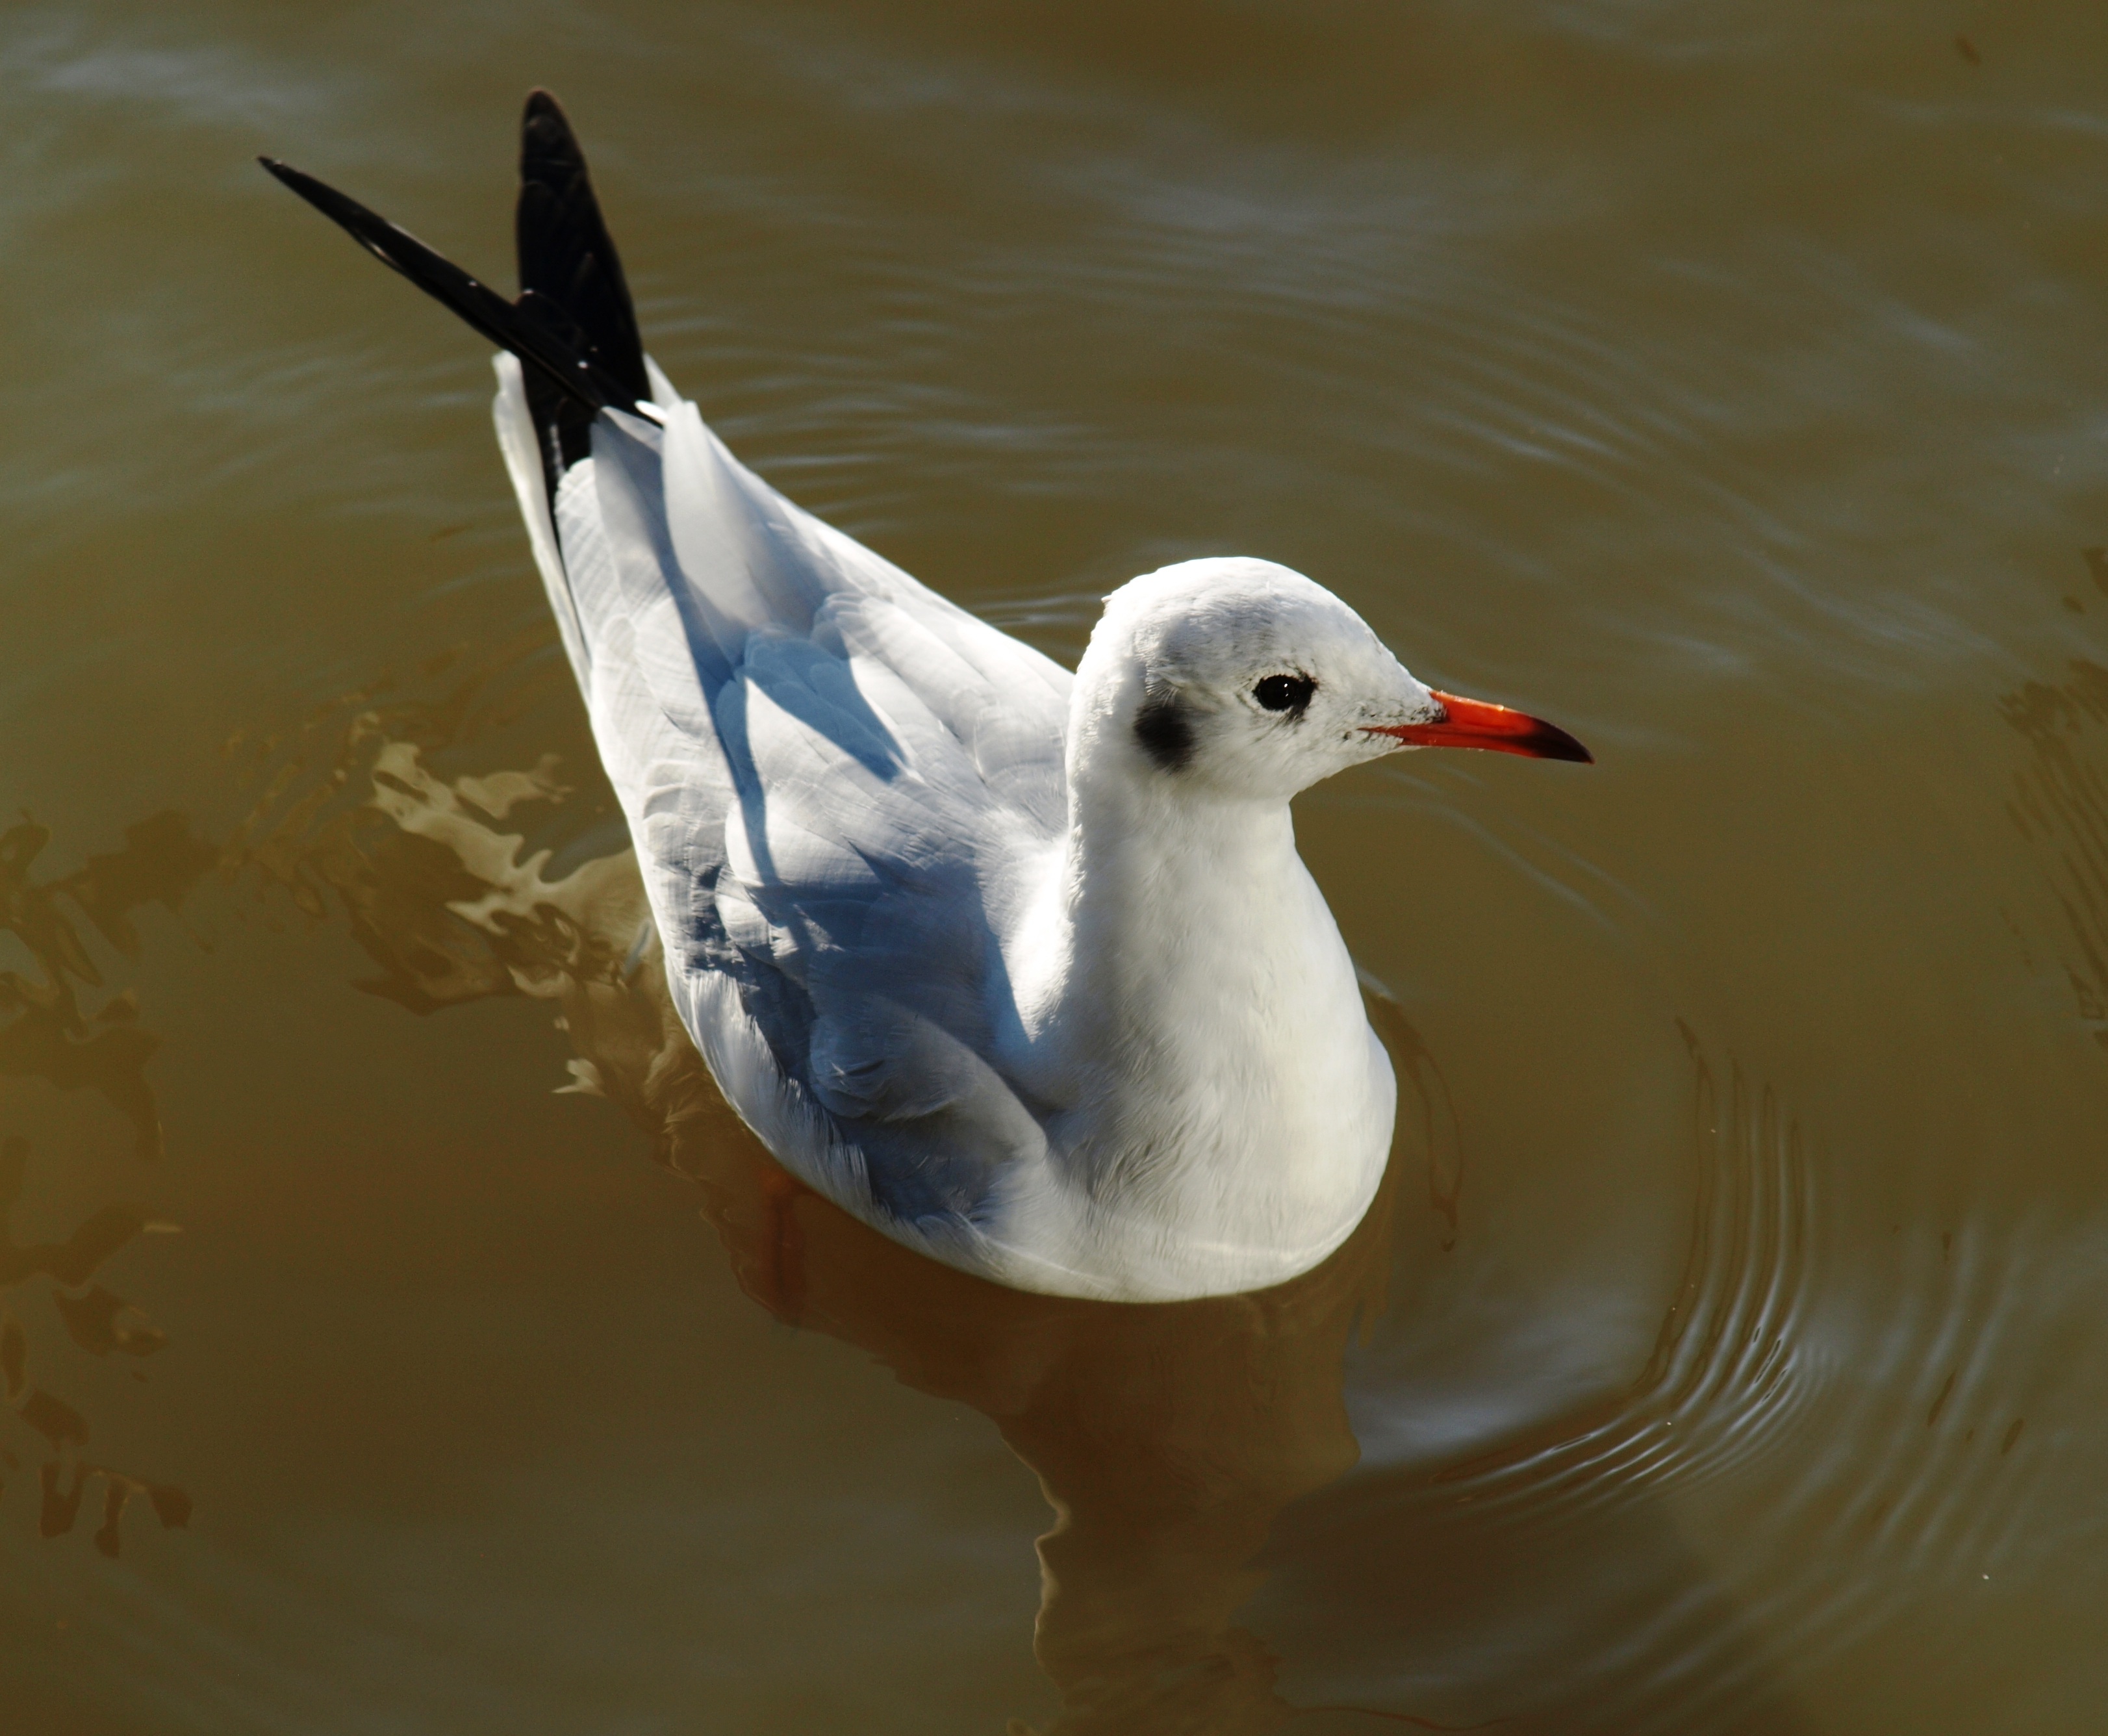
water, bird, wing, seabird, seagull, wildlife, swim, reflection, gull, beak, fauna, vertebrate, water bird, shorebird, charadriiformes, european herring gull